2022 Tour de France Femmes

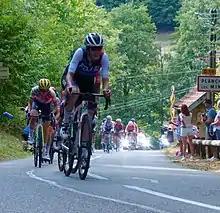

Stages 7 and 8 took place in the Vosges mountains in Grand Est, with five category 1 climbs over the two days, and two summit finishes. The difficulty of the two stages meant they were considered to be "queen stages", likely to decide the eventual winner of the .